Keizō Hayashi

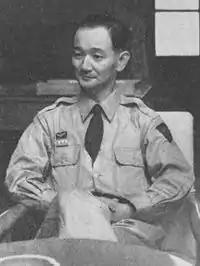
Hayashi as Chief of the 1st (Ground) Staff in 1953

In early September 1950, Yoshida nominated Hayashi to head the NPR with support from Emperor Hirohito, who not only had confidence in Hayashi, but also appreciated his performance as Vice-Minister of Imperial Household. This time the nomination of Hayashi was opposed by Willoughby and his intelligence staff, which was responsible for recruitment matters of NPR. They not only favored Hattori and other prewar Japanese army officers, but also even tried to prevent Hayashi from getting appointed. Nevertheless, their views were not shared by other parties within the GHQ. In particular, both Brigadier-General Courtney Whitney, Chief of the Government Section (GS), which was responsible for the NPR's personnel matters, and Major General Whitfield P. Shepard, Chief of the Civil Affairs Section Annex (CASA), which was responsible for the development and training of the NPR, favored Hayashi. Operations Section (G-3) of the GHQ, which dealt with military operations, law enforcement and repatriation, also showed their support to Hayashi. Because of Willoughby's opposition, the nomination of Hayashi dragged on for a month and it took a few more weeks before the nomination was approved only after the intervention of MacArthur and Yoshida.